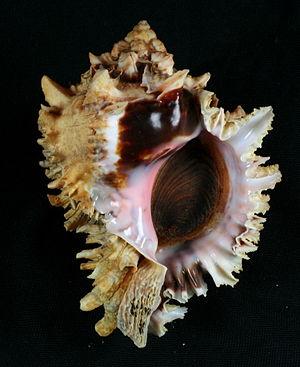
Hexaplex est un genre de mollusques gastéropodes de la famille des Muricidae.